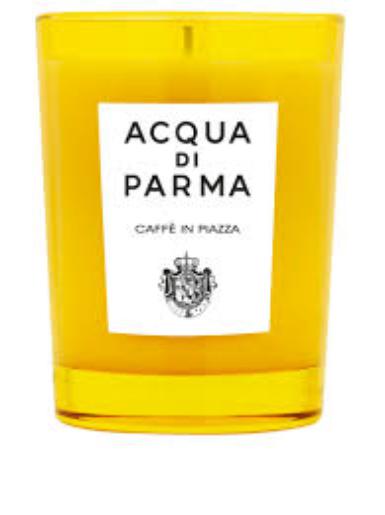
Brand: ACQUA DI PARMA
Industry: Necessities